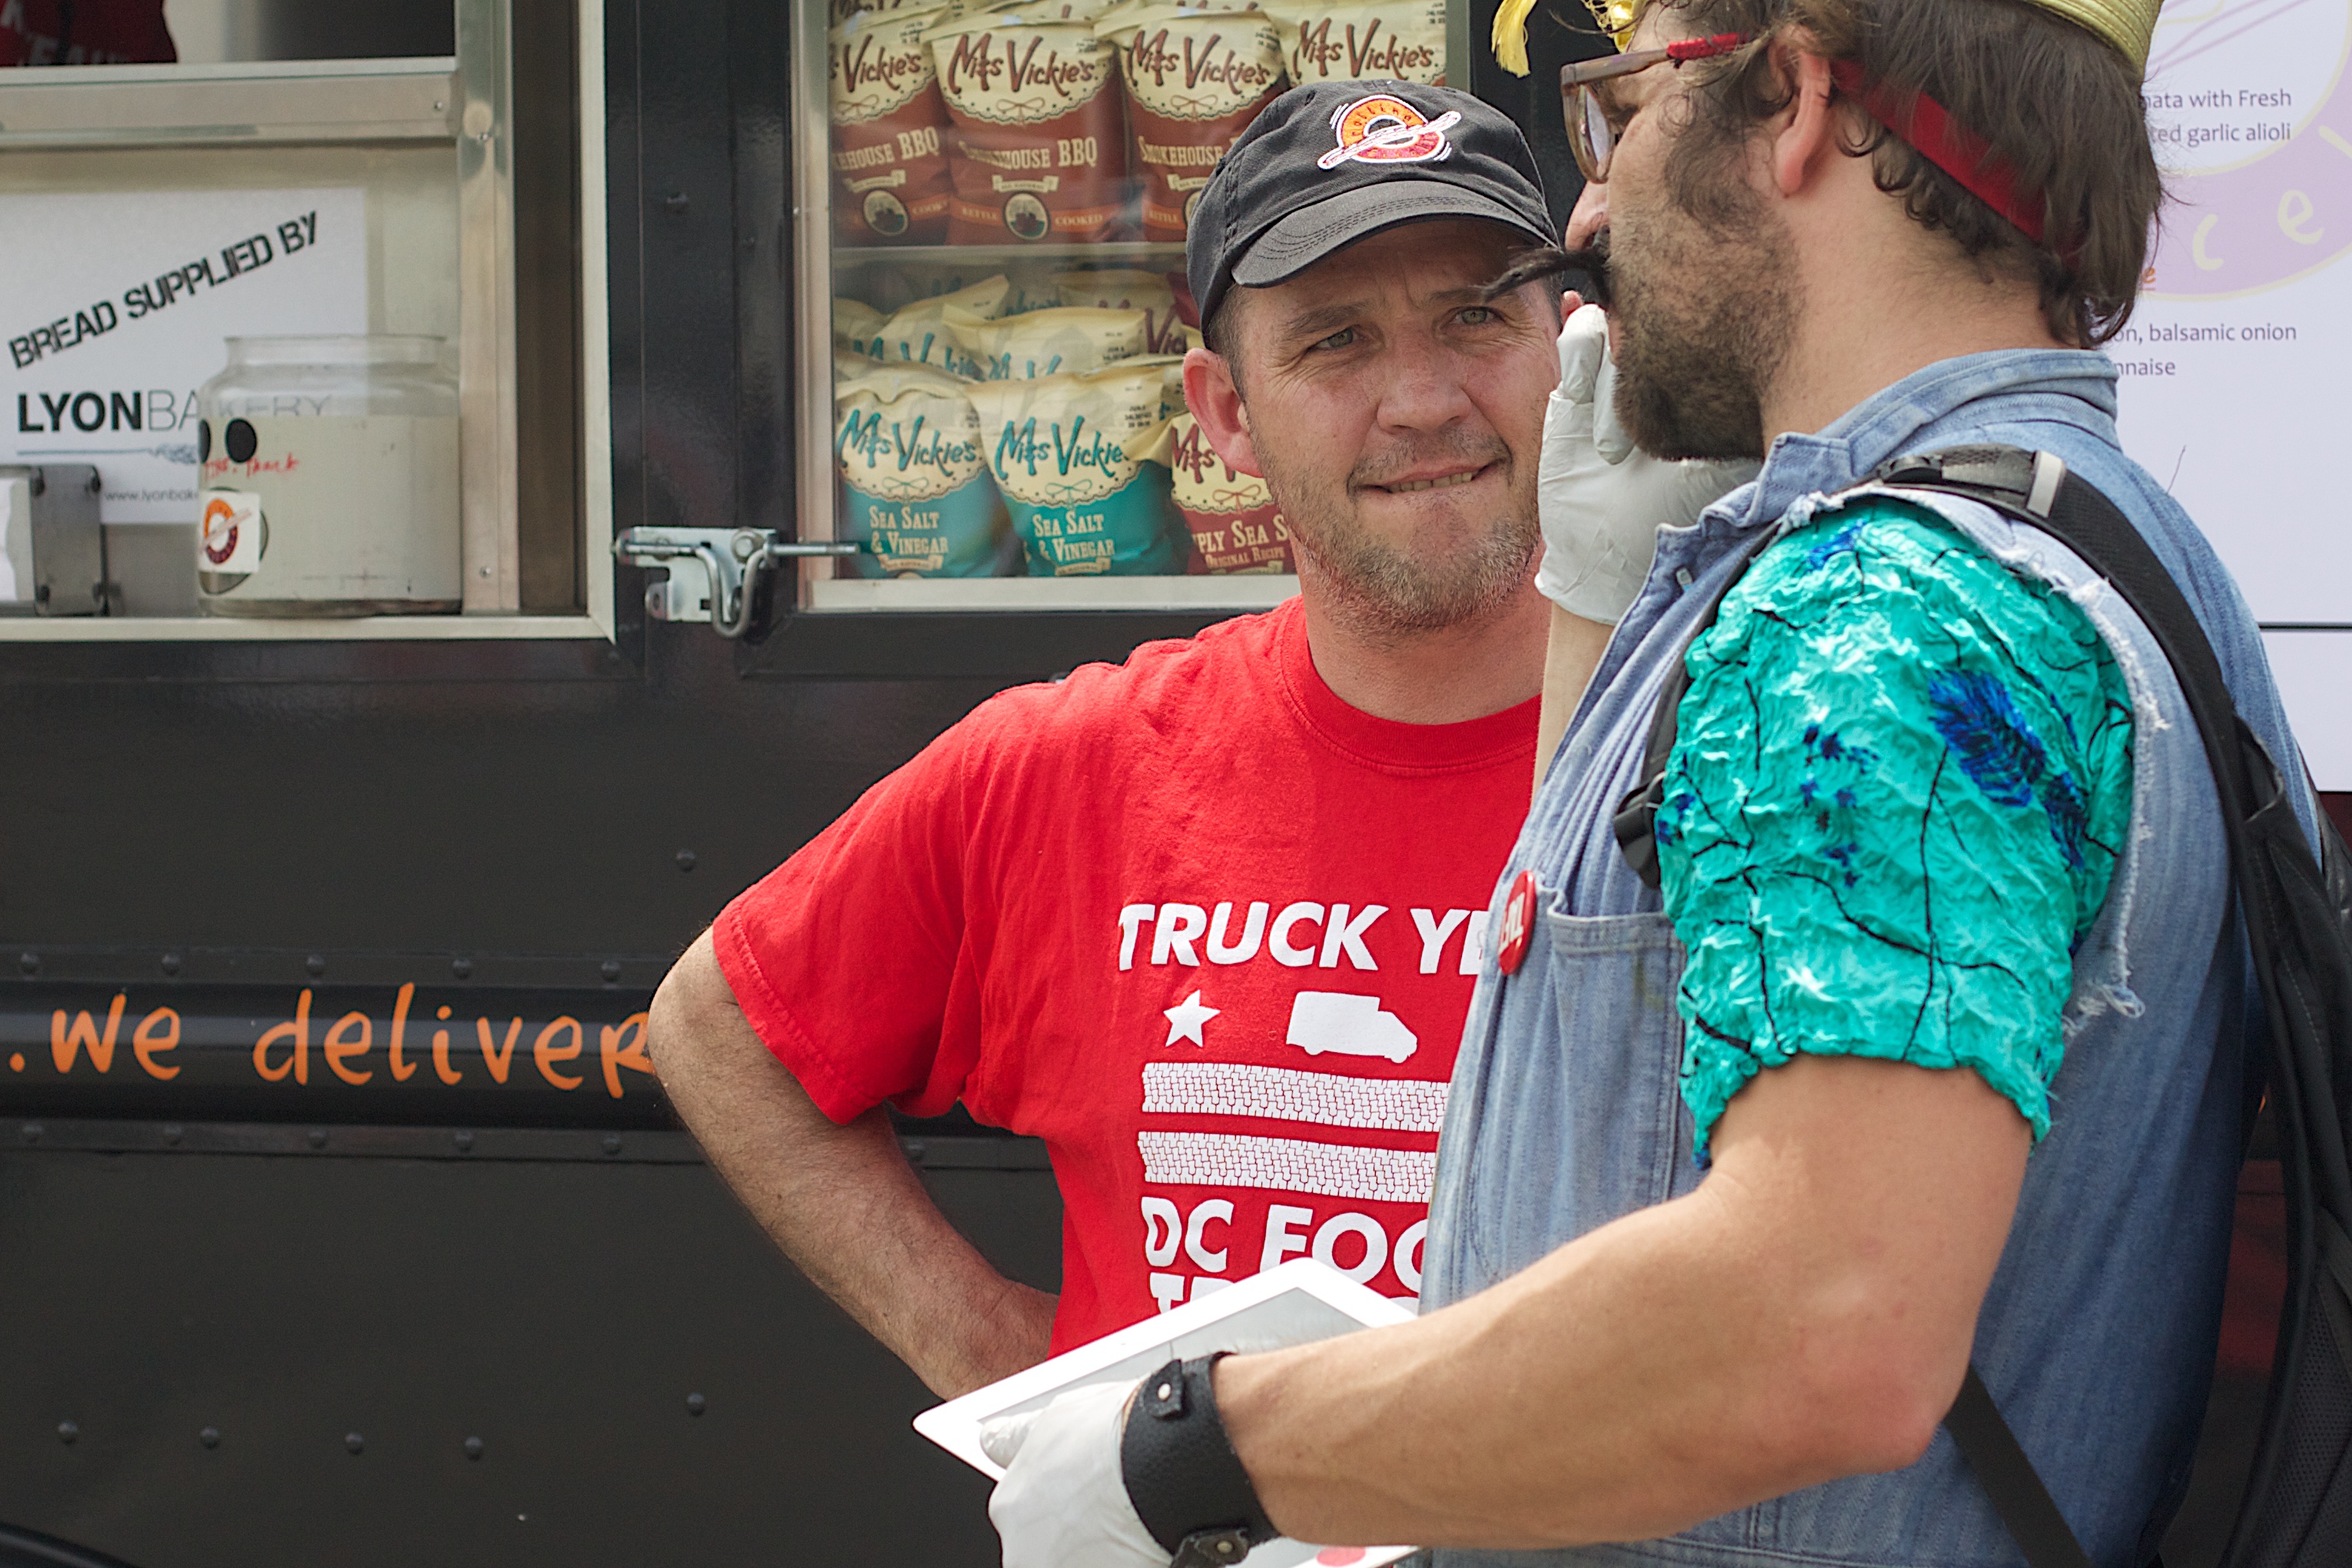
man, running, cycling, race, sports, endurance, canonef50mmf14usm, endurance sports